Mars Geyser Hopper

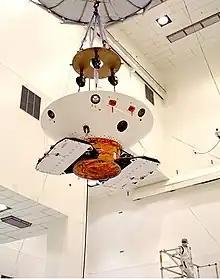
The Mars Polar Lander, which made an attempt at landing on a pole, a task later completed by Phoenix Mars polar lander

The geyser phenomenon occurs following an extended period of complete darkness, and the geysers themselves occur at the beginning of polar spring, when temperatures are in the range of , and the sun angle is only a few degrees above the horizon. The extreme environment, low Sun angles during the geyser occurrence, and the fact that it would be desirable to emplace the probe well before the occurrence of the geysers, during a period of no sunlight, makes this a difficult environment for the use of solar arrays as the primary power source. Thus, this is an attractive mission for use of the Advanced Stirling Radioisotope Generator (ASRG) with a mass of including a Li-ion battery for use during Entry/Descent/Landing (EDL) as well as during the hops when there is a short duration requirement for additional power. However, the ASRG development was cancelled by NASA in 2013.